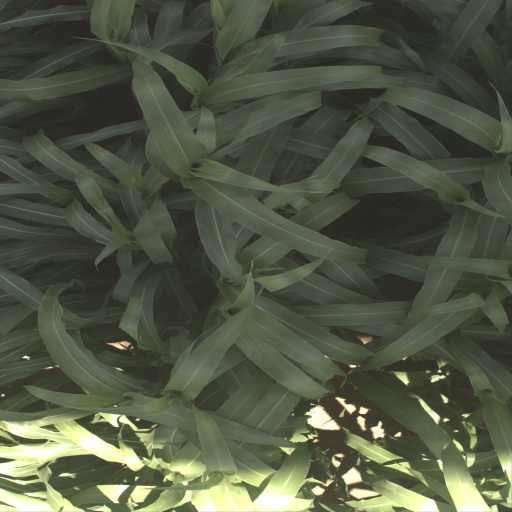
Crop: sorghum